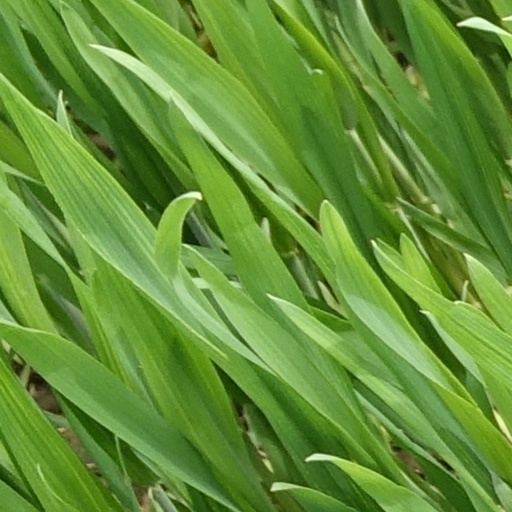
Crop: wheat